Harvey Kurtzman

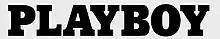
With "Trump" (1957), Kurtzman began a long relation with Hugh Hefner and "Playboy".

Hefner employed Kurtzman from April 1956. The slick, full-color "Trump" appeared on newsstands in January 1957. Cartoonists who contributed to "Trump" included "Mad" regulars such as Elder, Wood, Davis, and Jaffee, as well as Russ Heath and newer artists such as Irving Geis, Arnold Roth, and R. O. Blechman. Writers Mel Brooks, Roger Price, Doodles Weaver, and Max Shulman also made contributions. The fifty-cent magazine was a luxurious, more risqué version of "Mad", and sold well. Unfortunately, Hefner began to have financial problems, and canceled "Trump" after its second issue. The magazine had been a success in the market, but had already accrued $100,000 in expenses, about which Hefner quipped, "I gave Harvey Kurtzman an unlimited budget, and he exceeded it."